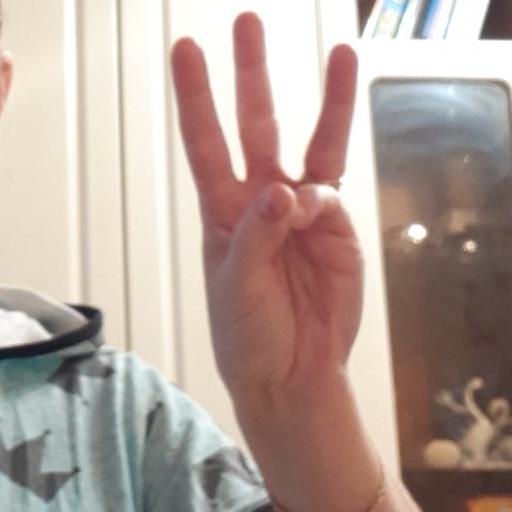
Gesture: three